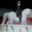
Label: horse